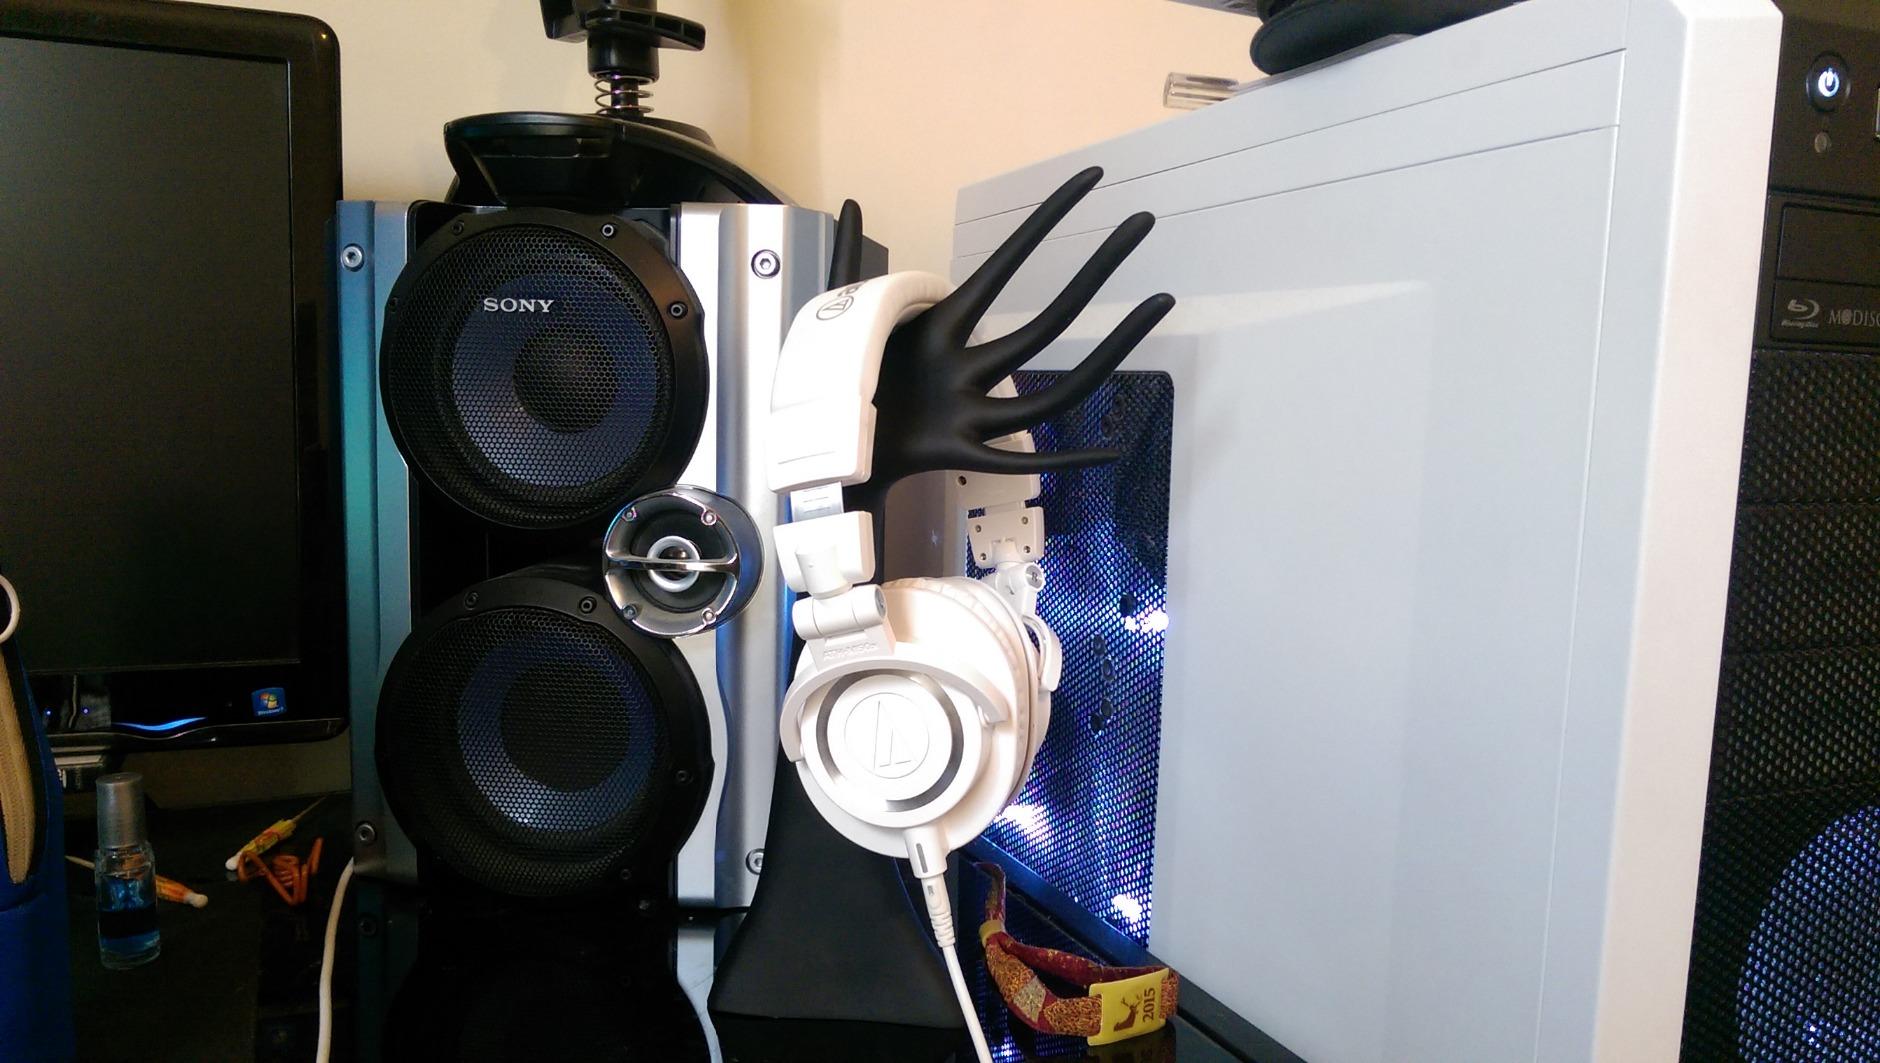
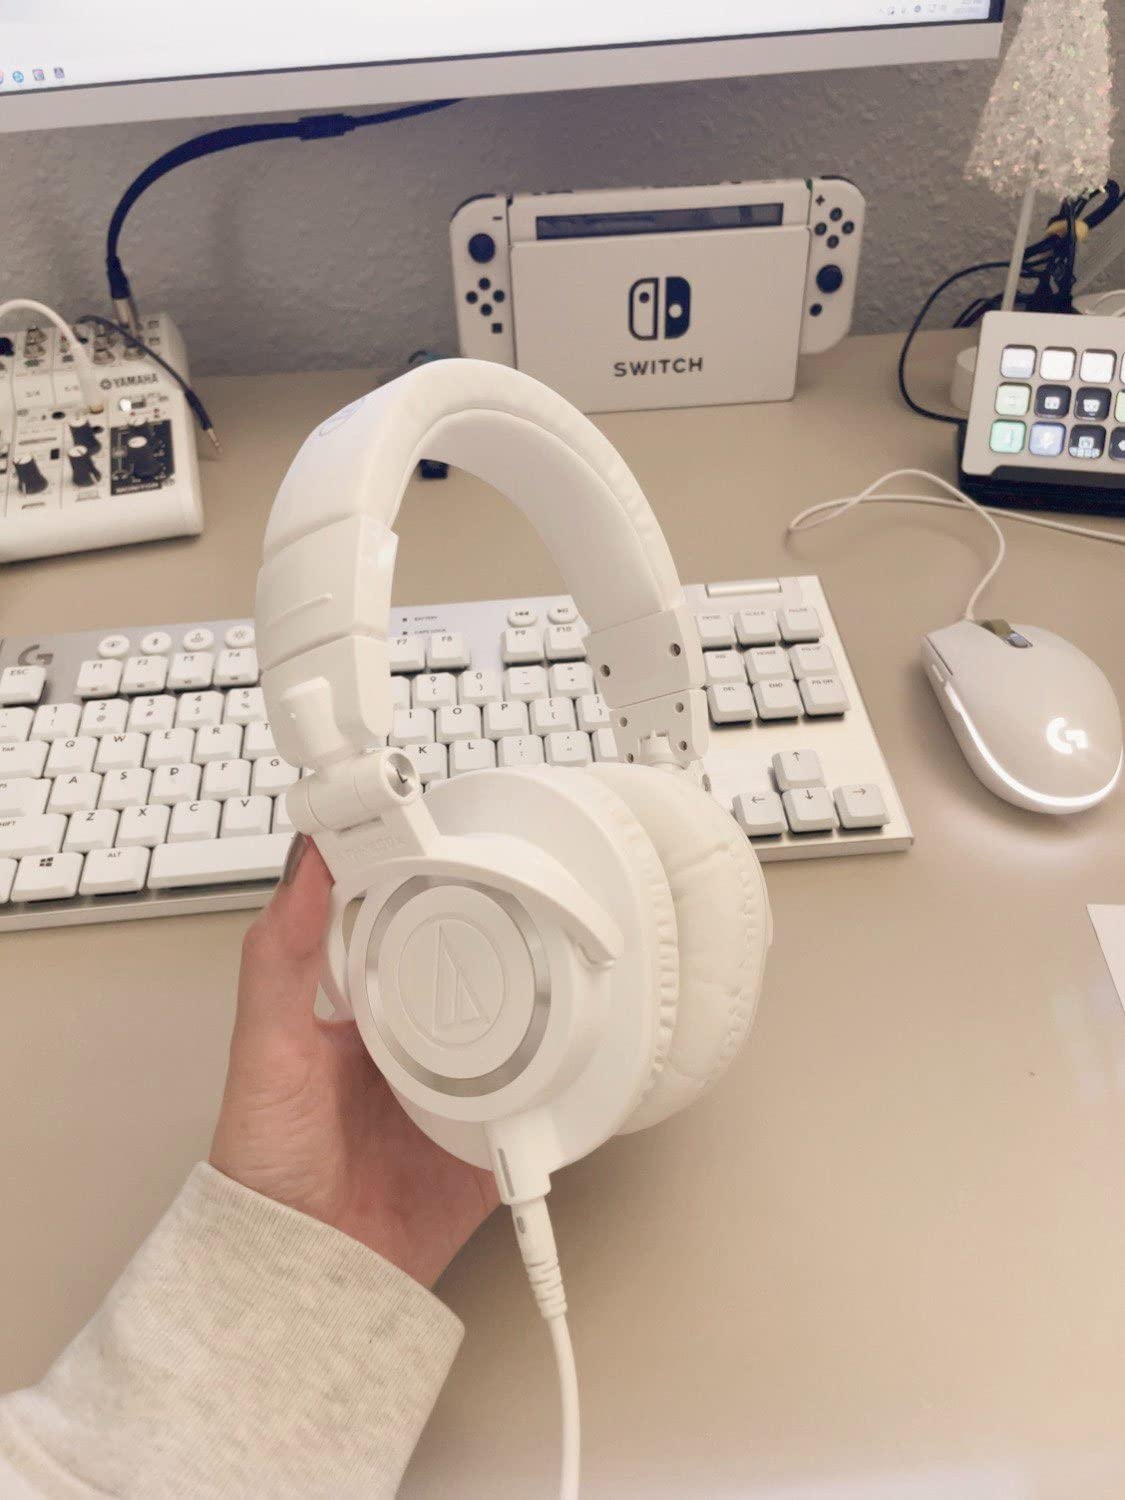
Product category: headphones
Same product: yes